David L. Stone

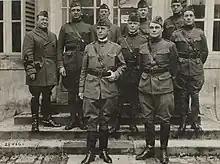
Major General Robert Lee Bullard, the newly appointed commander of the U.S. Second Army, pictured here with members of his staff at Second Army's headquarters at Toul, Meurthe-et-Moselle, France, October 20, 1918. Stood just behind Bullard is his deputy chief of staff, Colonel David L. Stone.

From June 1905 to August 1907, Stone received experience on construction work with the Quartermaster Department. From April 1909 to April 1912, he served as the constructing quartermaster at Fort Sill in Oklahoma. Stone was then assigned to the 25th Infantry, serving at Fort Lawton in Washington state and commanding a company in Hawaii until June 1915.